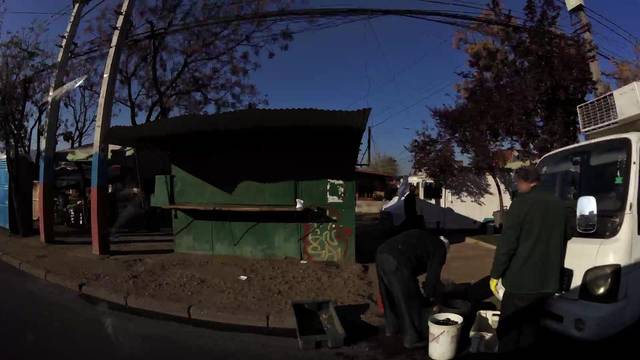
Region: Chile
Coordinates: -33.377, -70.629